Furnace Hill Brook Historic and Archeological District

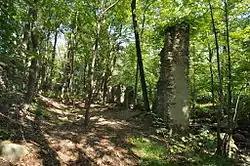

The Furnace Hill Brook Historic and Archeological District in a historic district in Cranston, Rhode Island.